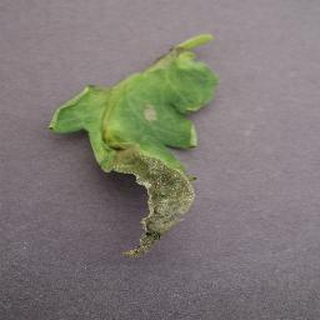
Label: tomato_late_blight